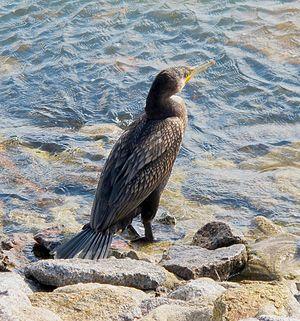
Le Grand Cormoran ou Cormoran commun, est une espèce d'oiseau aquatique piscivore qui appartient à la famille des phalacrocoracidés. Son aire de distribution est très vaste ; on y distingue habituellement cinq à huit sous-espèces.